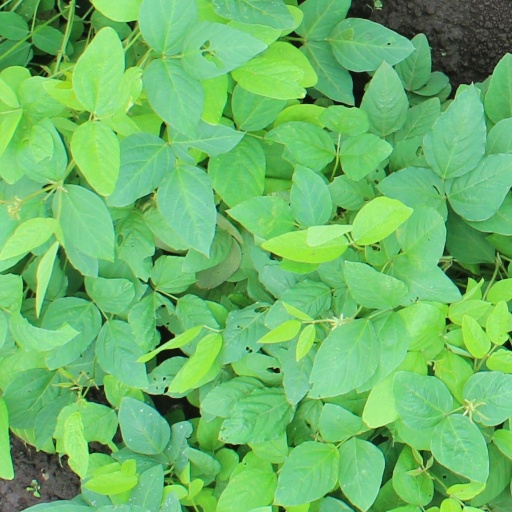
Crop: soybean